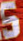
Number: 5